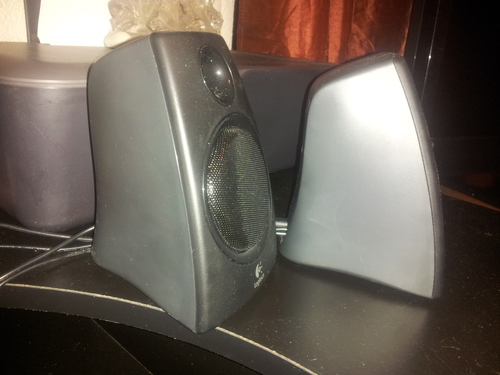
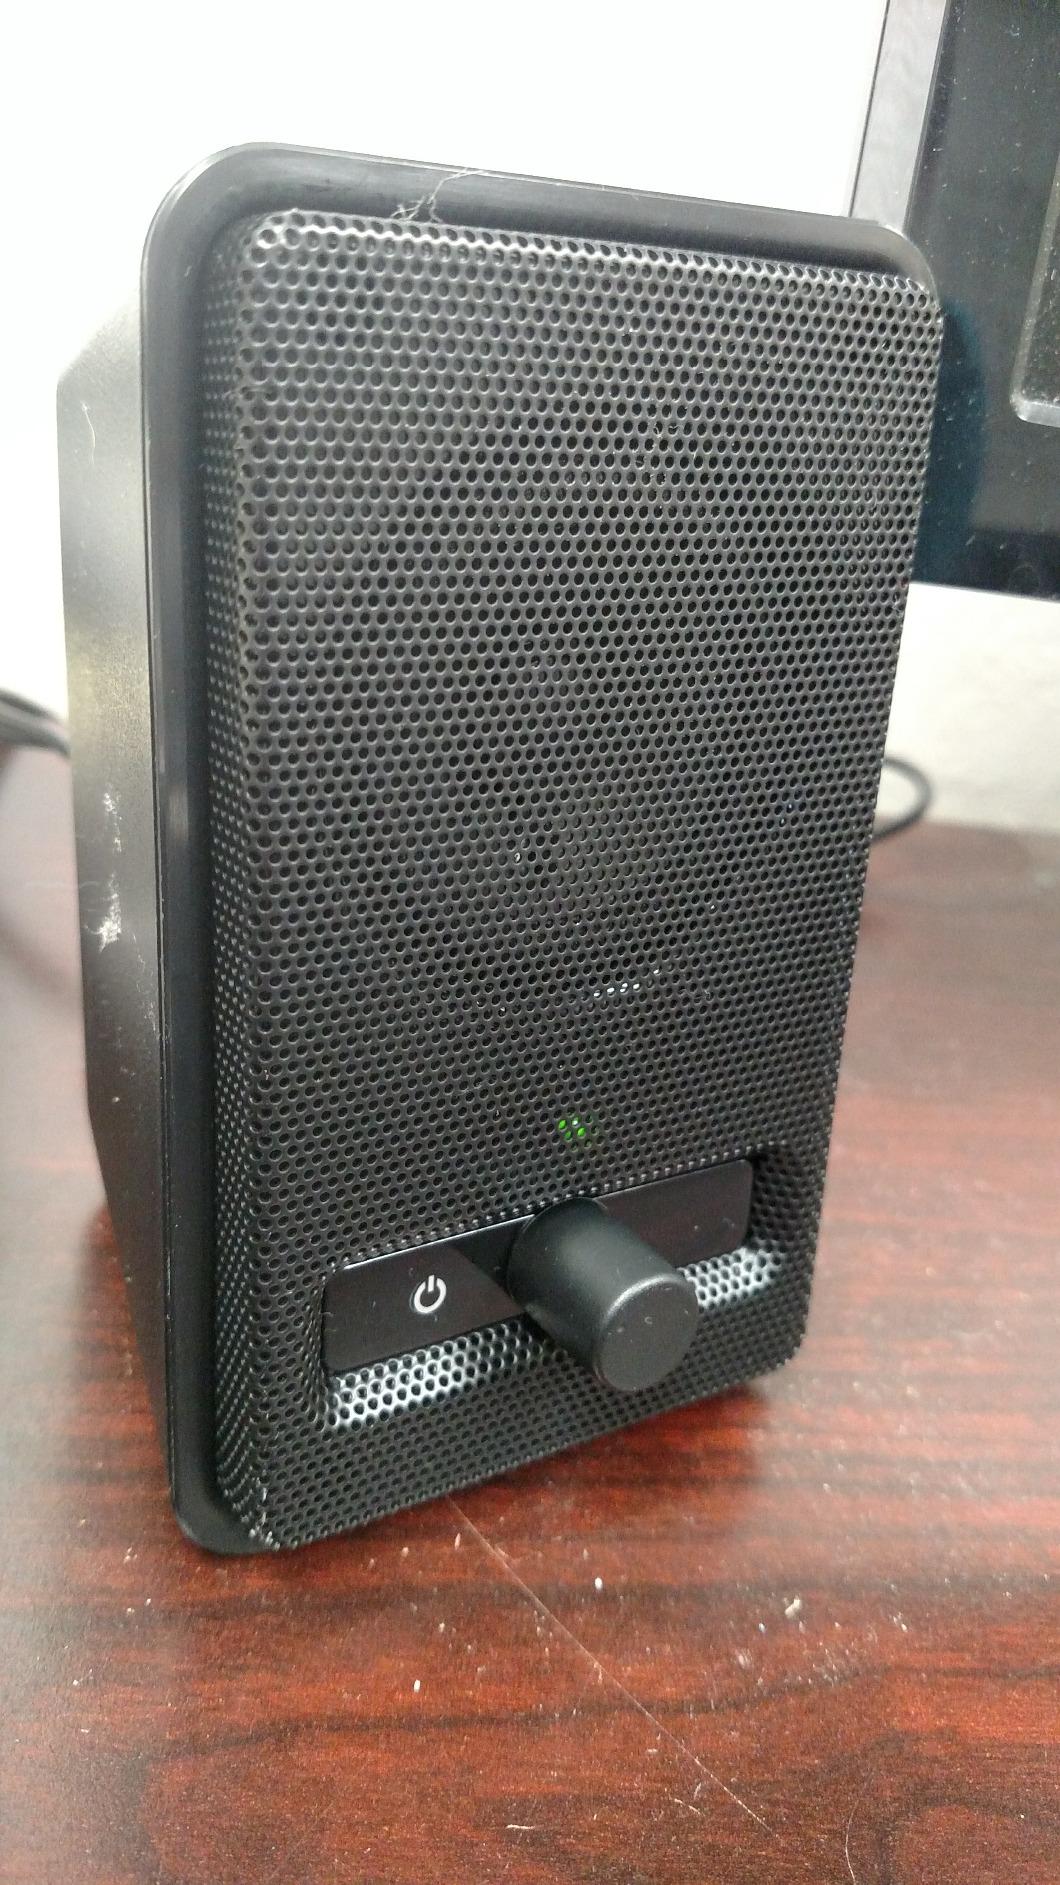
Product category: speaker
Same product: no